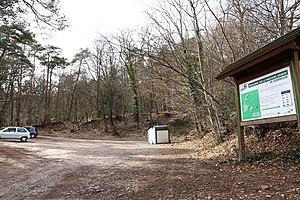
Parking du Sandgrube. Rue du Sudel, a Guebwiller. Point de départ vers ""Le Saulager"" (clairière multi-centenaire, bordé de très vieux chênes)"
Guebwiller [gebvilɛr] est une commune française située dans le département du Haut-Rhin, en région Grand Est.